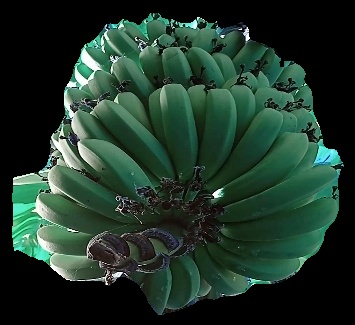
Variety: pachbale
Grade: grade1